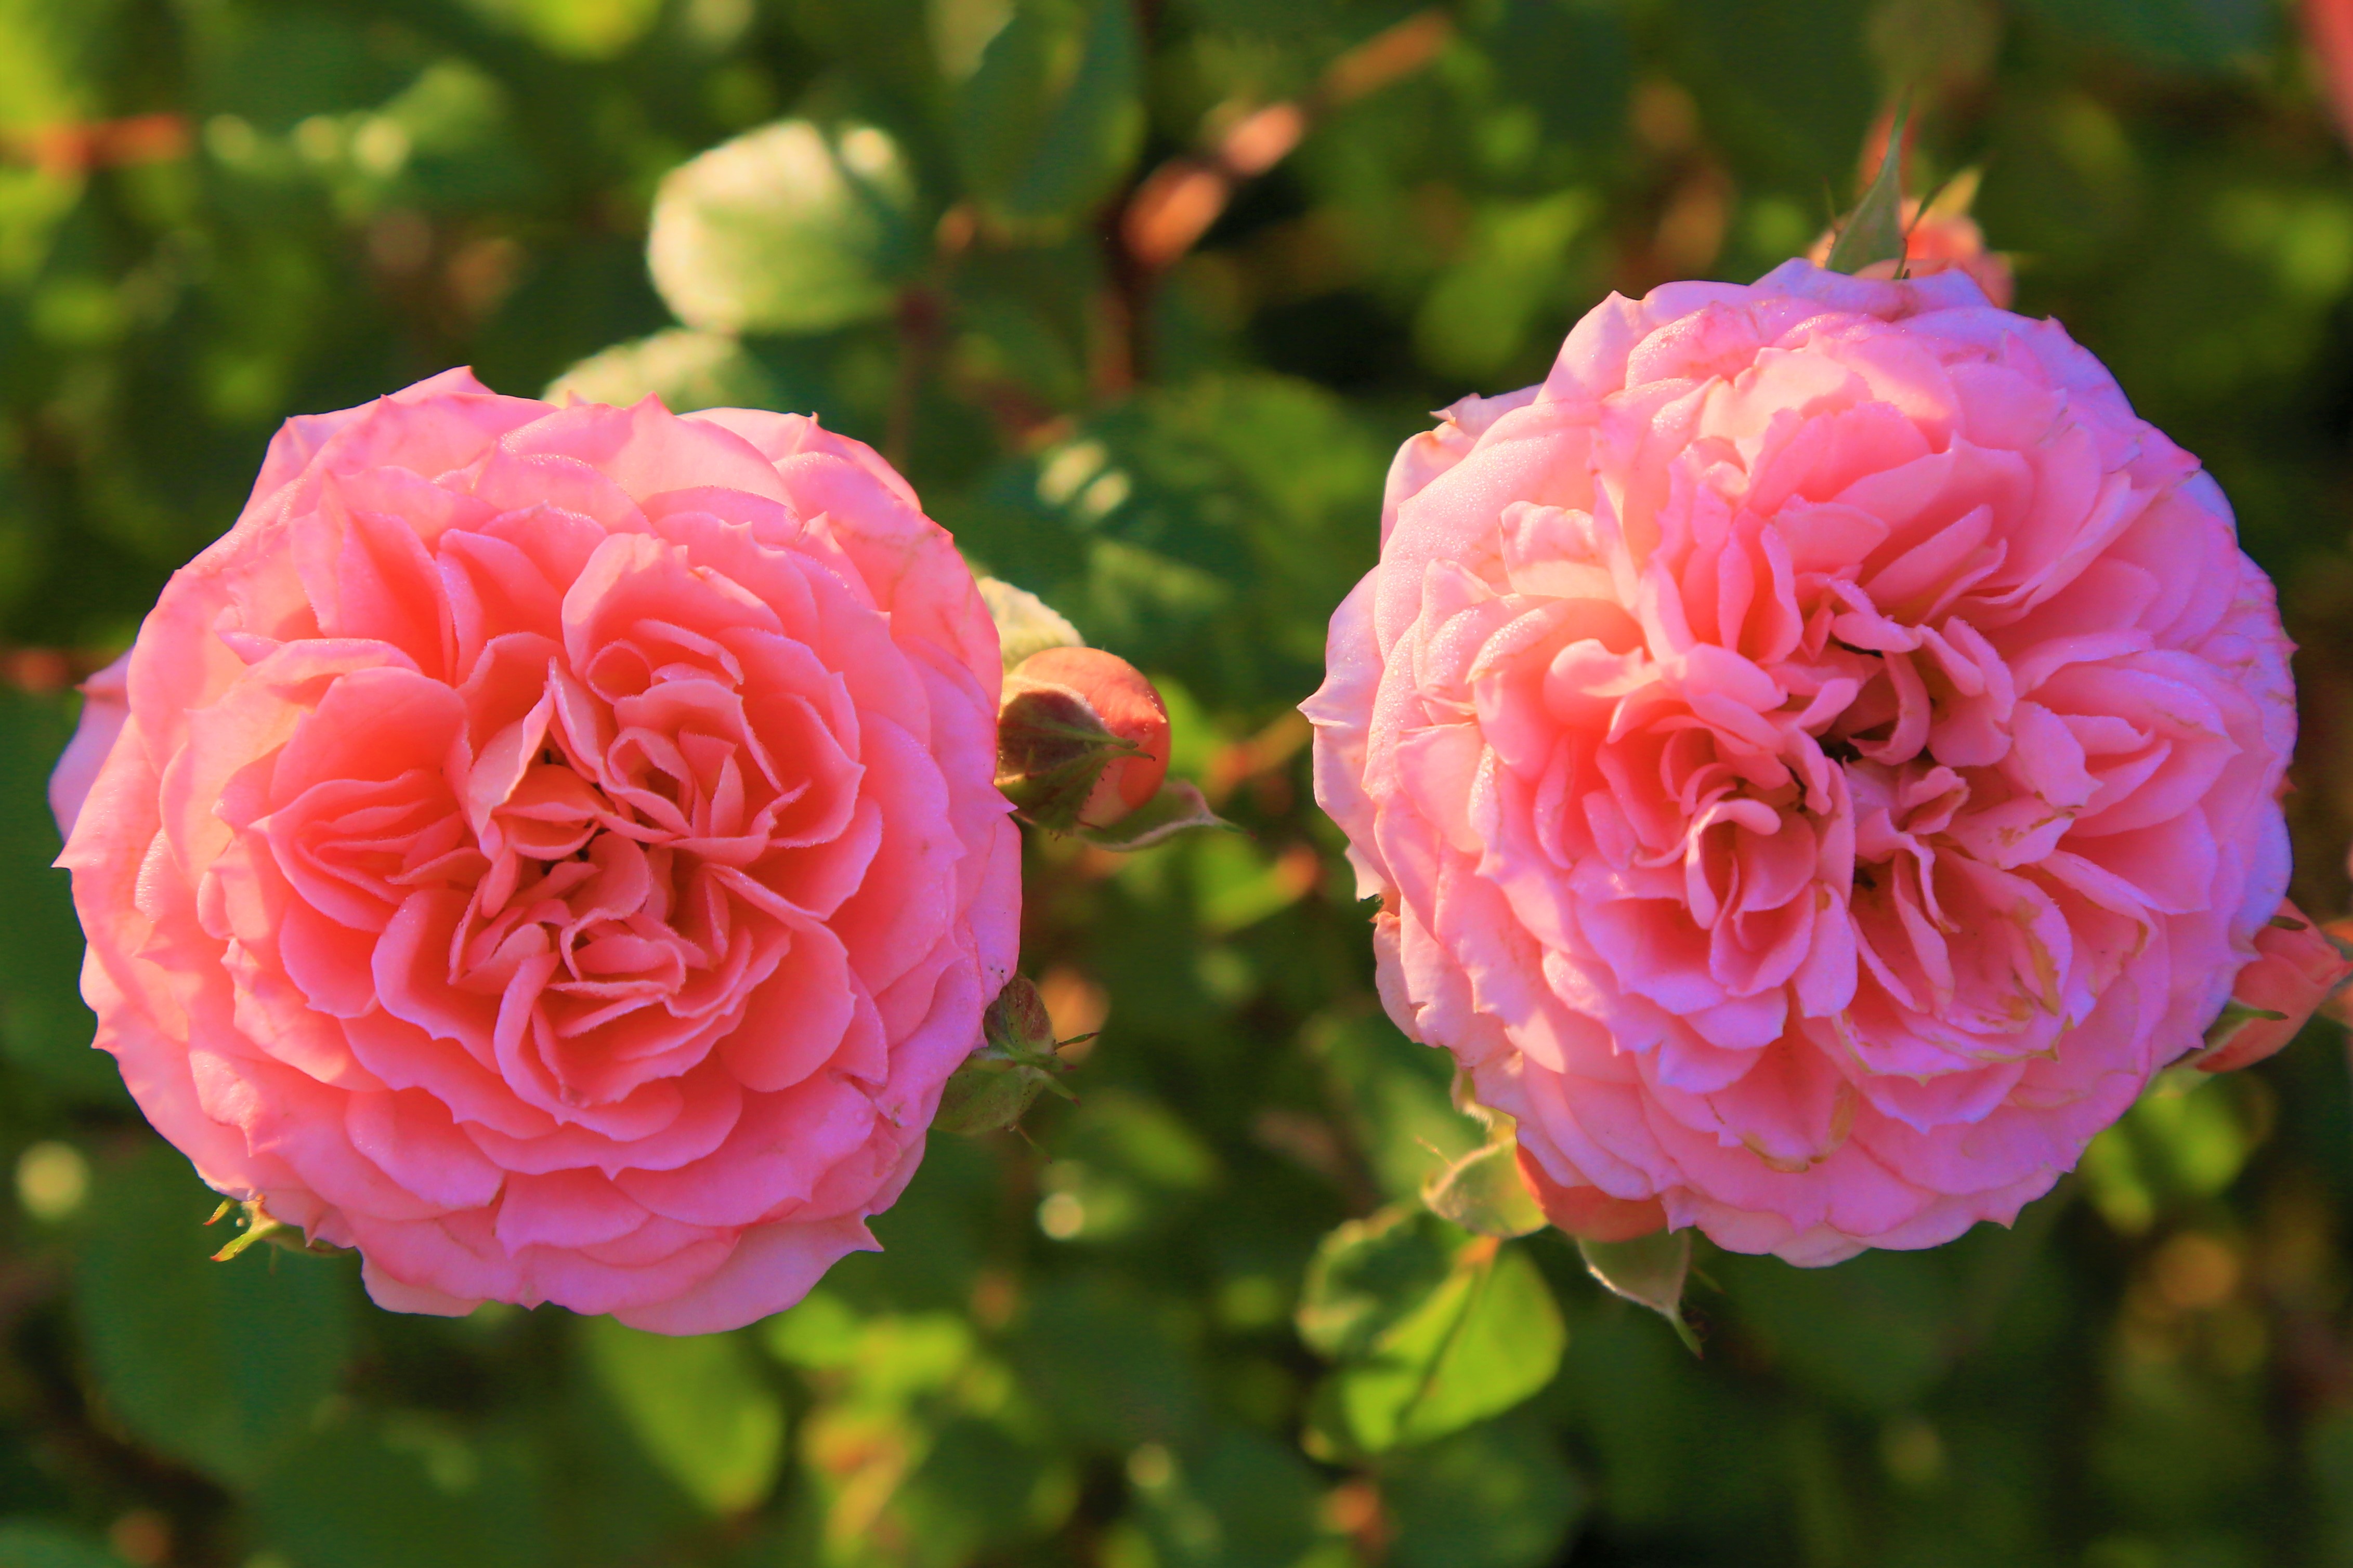
rose, spring, nature, pink, green, beautiful, love, twig, leaf, flower, flowering plant, Julia child rose, garden roses, rosa centifolia, floribunda, petal, rose family, plant, botany, rose order, rosa wichuraiana, camellia, peach, peony, japanese camellia, china rose, Chinese peony, shrub, annual plant, begonia, perennial plant